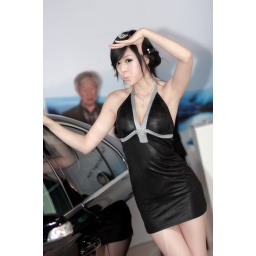
Hwang Mi Hee in black dress 5